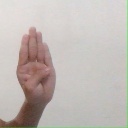
अक्षर: ब